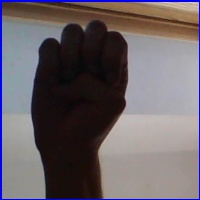
Letra: E